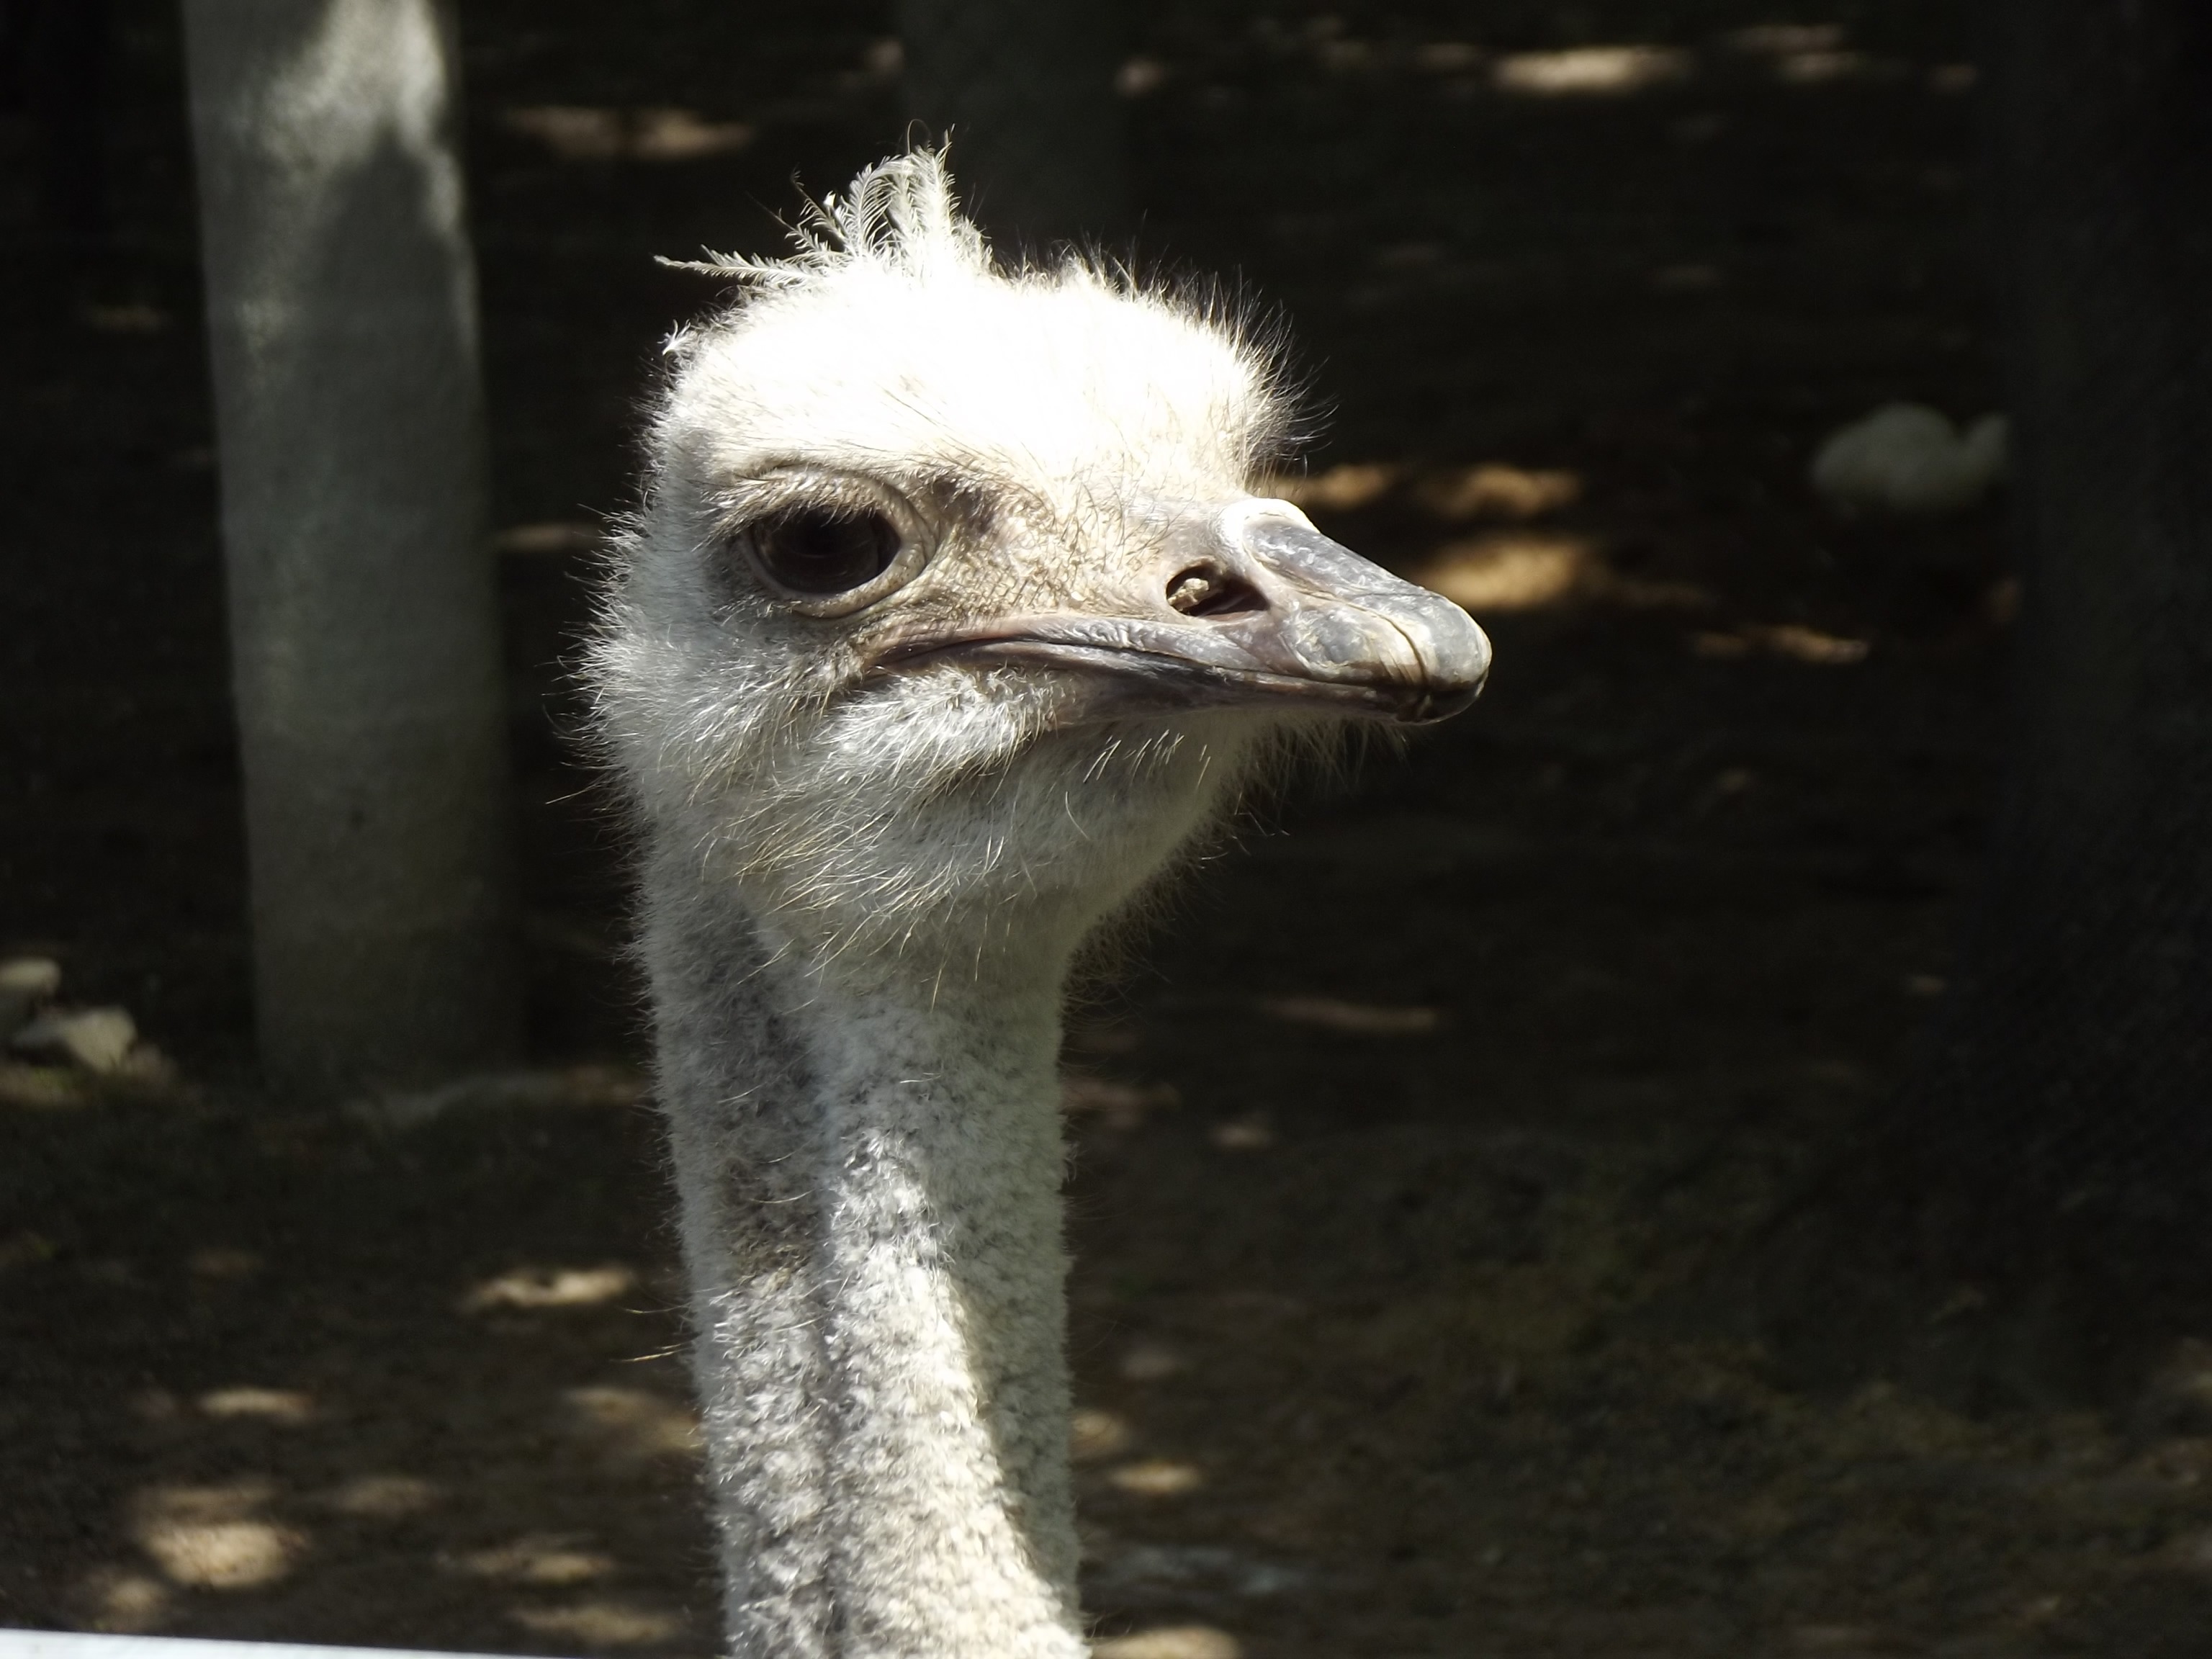
bird, animal, wildlife, zoo, beak, ostrich, fauna, emu, vertebrate, ratite, flightless bird